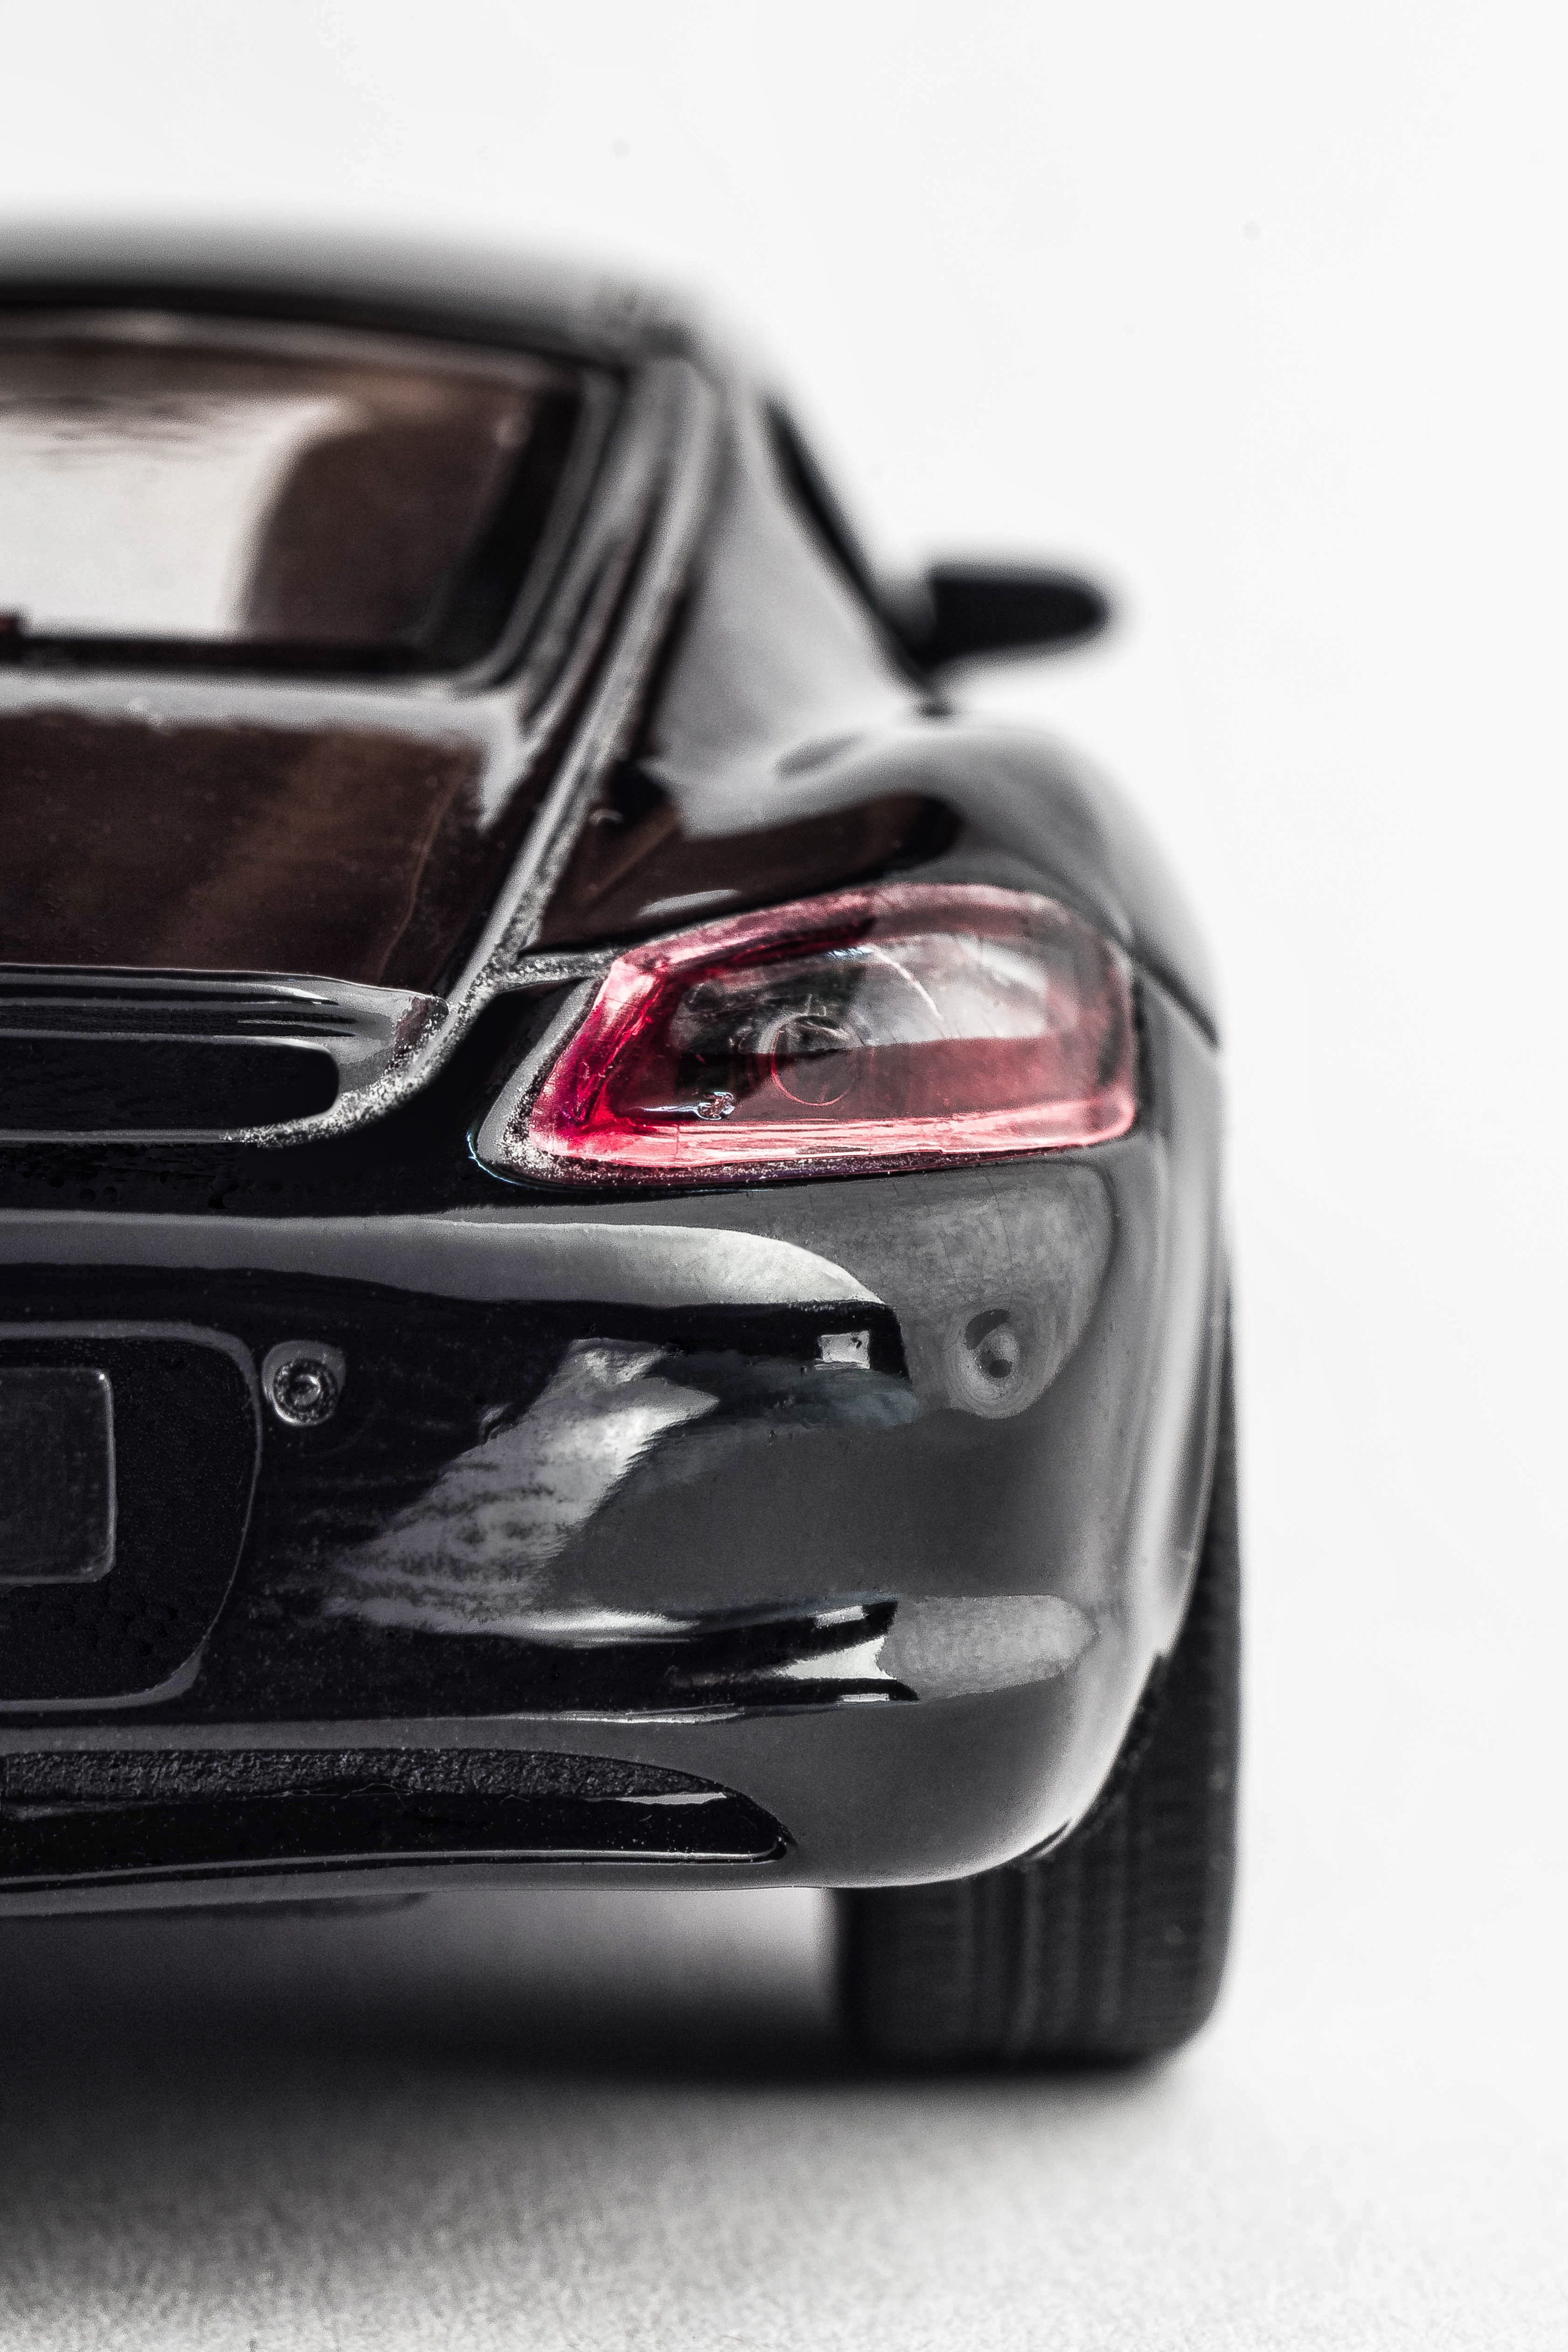
light, black and white, car, wheel, view, model, reflection, vehicle, shadow, auto, machine, signal, object, closeup, toy, sports car, supercar, chrome, sports, mirror, style, stop, porsche, mercedes benz, hotspot, half, model car, land vehicle, automobile make, automotive exterior, automotive design, luxury vehicle, machine model, boxter, stop signal